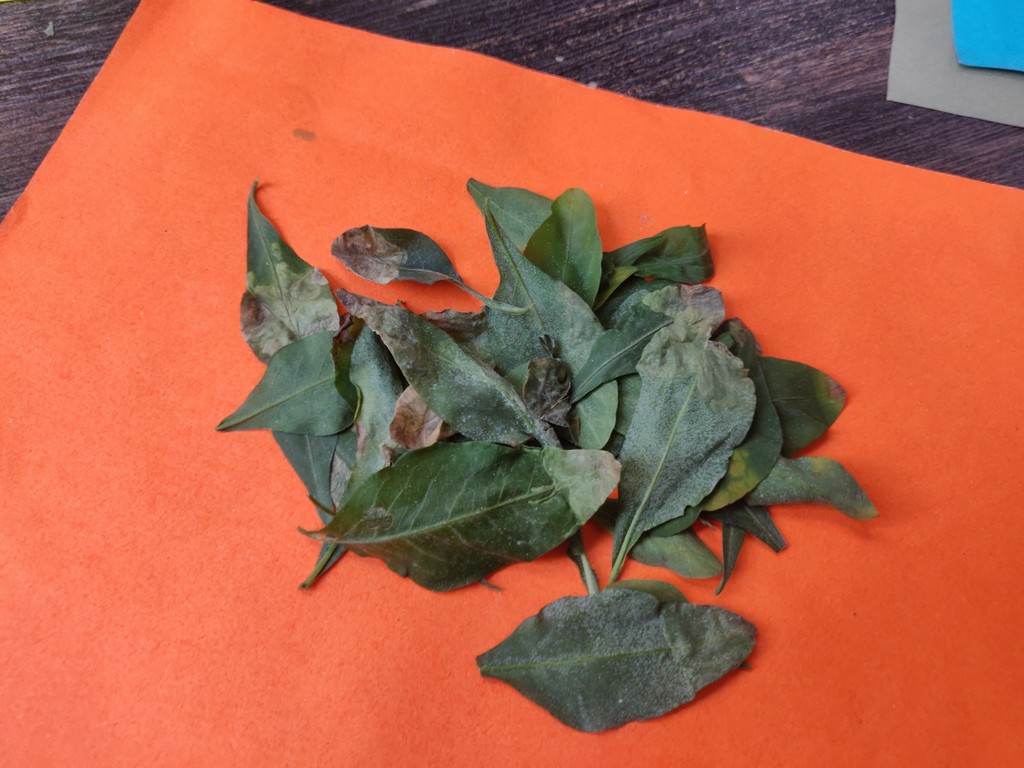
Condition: Unhealthy
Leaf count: multiple
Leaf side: unknown